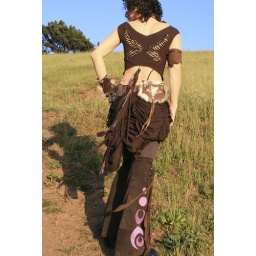
weave me wings shirt and brown bustle by elven forest creations